Samuel Carrick

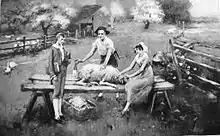
Painting by Lloyd Branson showing Carrick (middle) shearing a sheep while meeting with his future son-in-law, Hugh Lawson White, and daughter, Elizabeth

Samuel Czar Carrick (July 17, 1760 – August 17, 1809) was an American Presbyterian minister who was the first president of Blount College, the educational institution to which the University of Tennessee traces its origin.